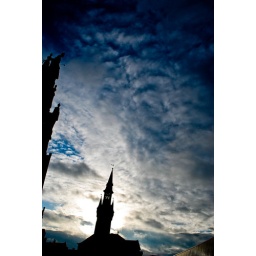
this is mostly the sky =] but that building is the town-hall in lier, near my grandma's house. =]